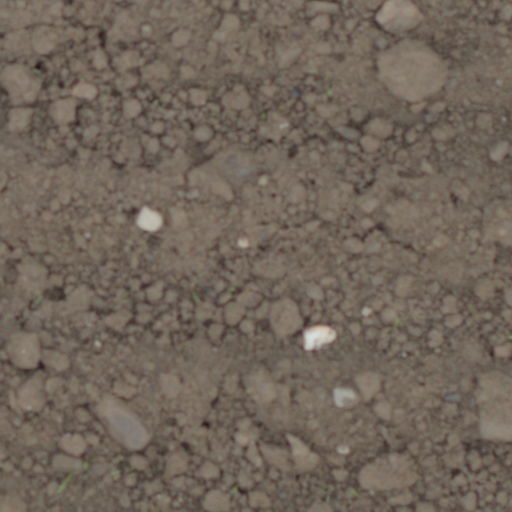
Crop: wheat